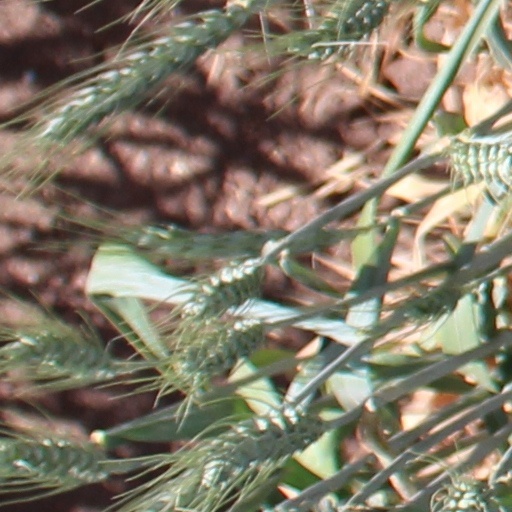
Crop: wheat